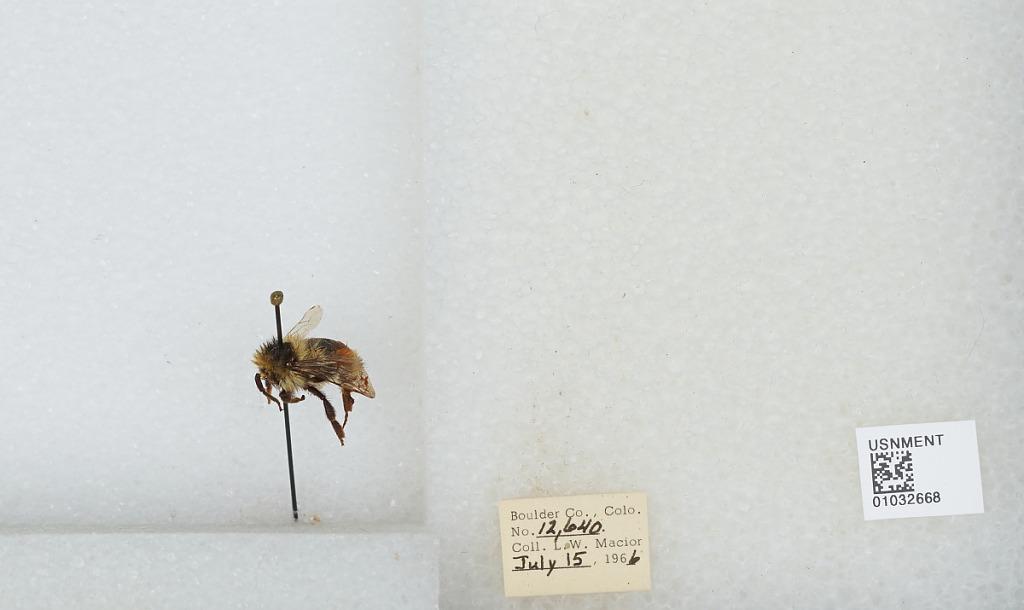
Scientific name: Bombus (Pyrobombus) sylvicola Kirby
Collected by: L. Macior
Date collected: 1966-7-15
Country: United States
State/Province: Colorado
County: Boulder
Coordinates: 40.0722, -105.584